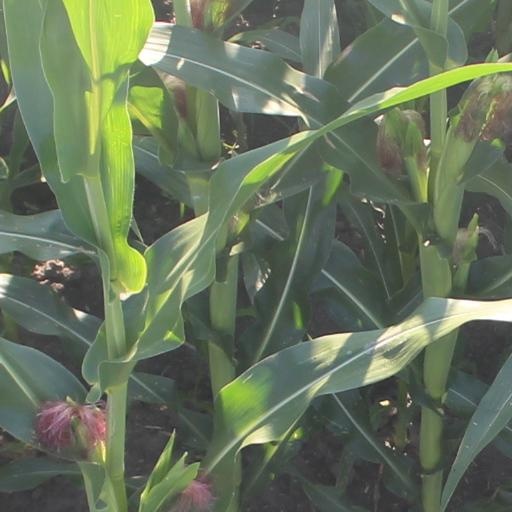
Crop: maize; corn